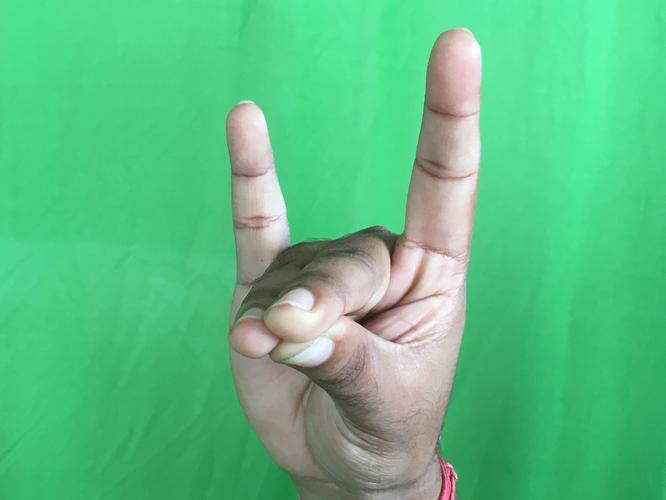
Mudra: Simhamukham
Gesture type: single_hand